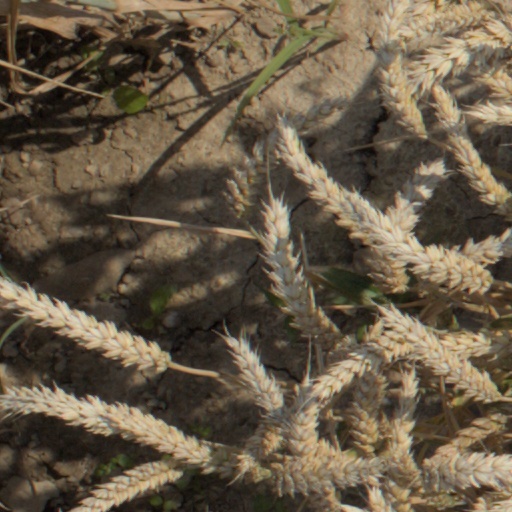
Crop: wheat